Osnabrück–Brackwede railway

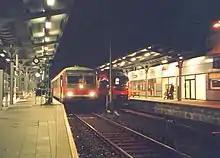
Trains crossing in Halle (Westf.) in 2003: classes 628 and 644 (Bombardier Talent)

On 2 June 1984, the passenger services were finally abandoned between Osnabrück and Dissen-Rothenfelde. Freight traffic continued on this section until 31 May 1991, but at the beginning of the 1990s Deutsche Bahn (DB) wanted to abandon freight traffic and to dismantle the track northwest of Dissen-Rothenfelde. This was prevented by a citizens' initiative called the "Initiative Haller Willem".